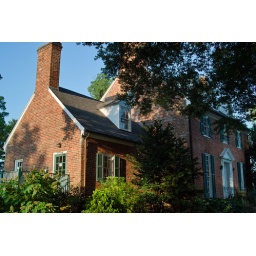
auto white balance, ISO200, first photo upon arrival; changed to landscape mode in SPP3.5.2